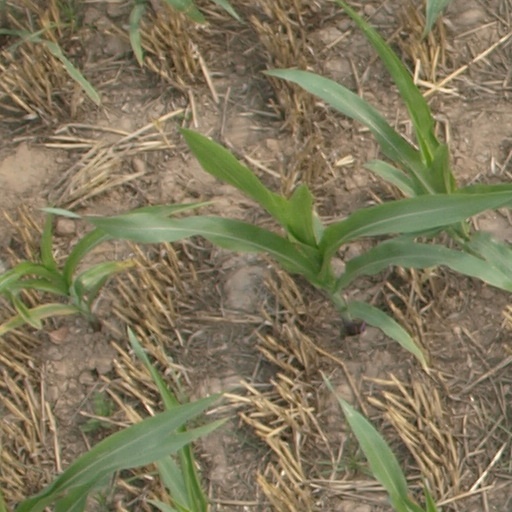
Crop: maize; corn